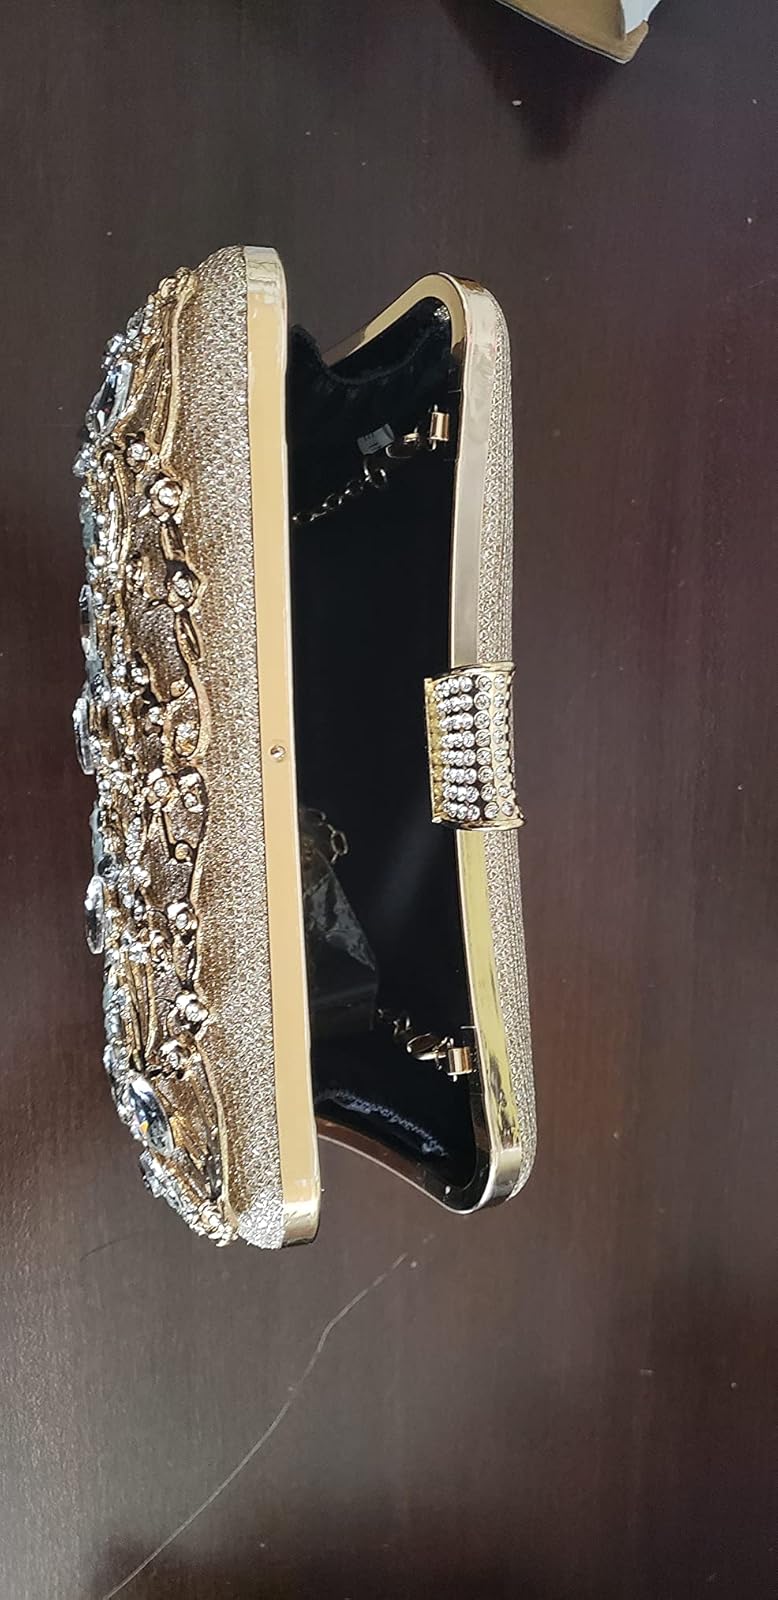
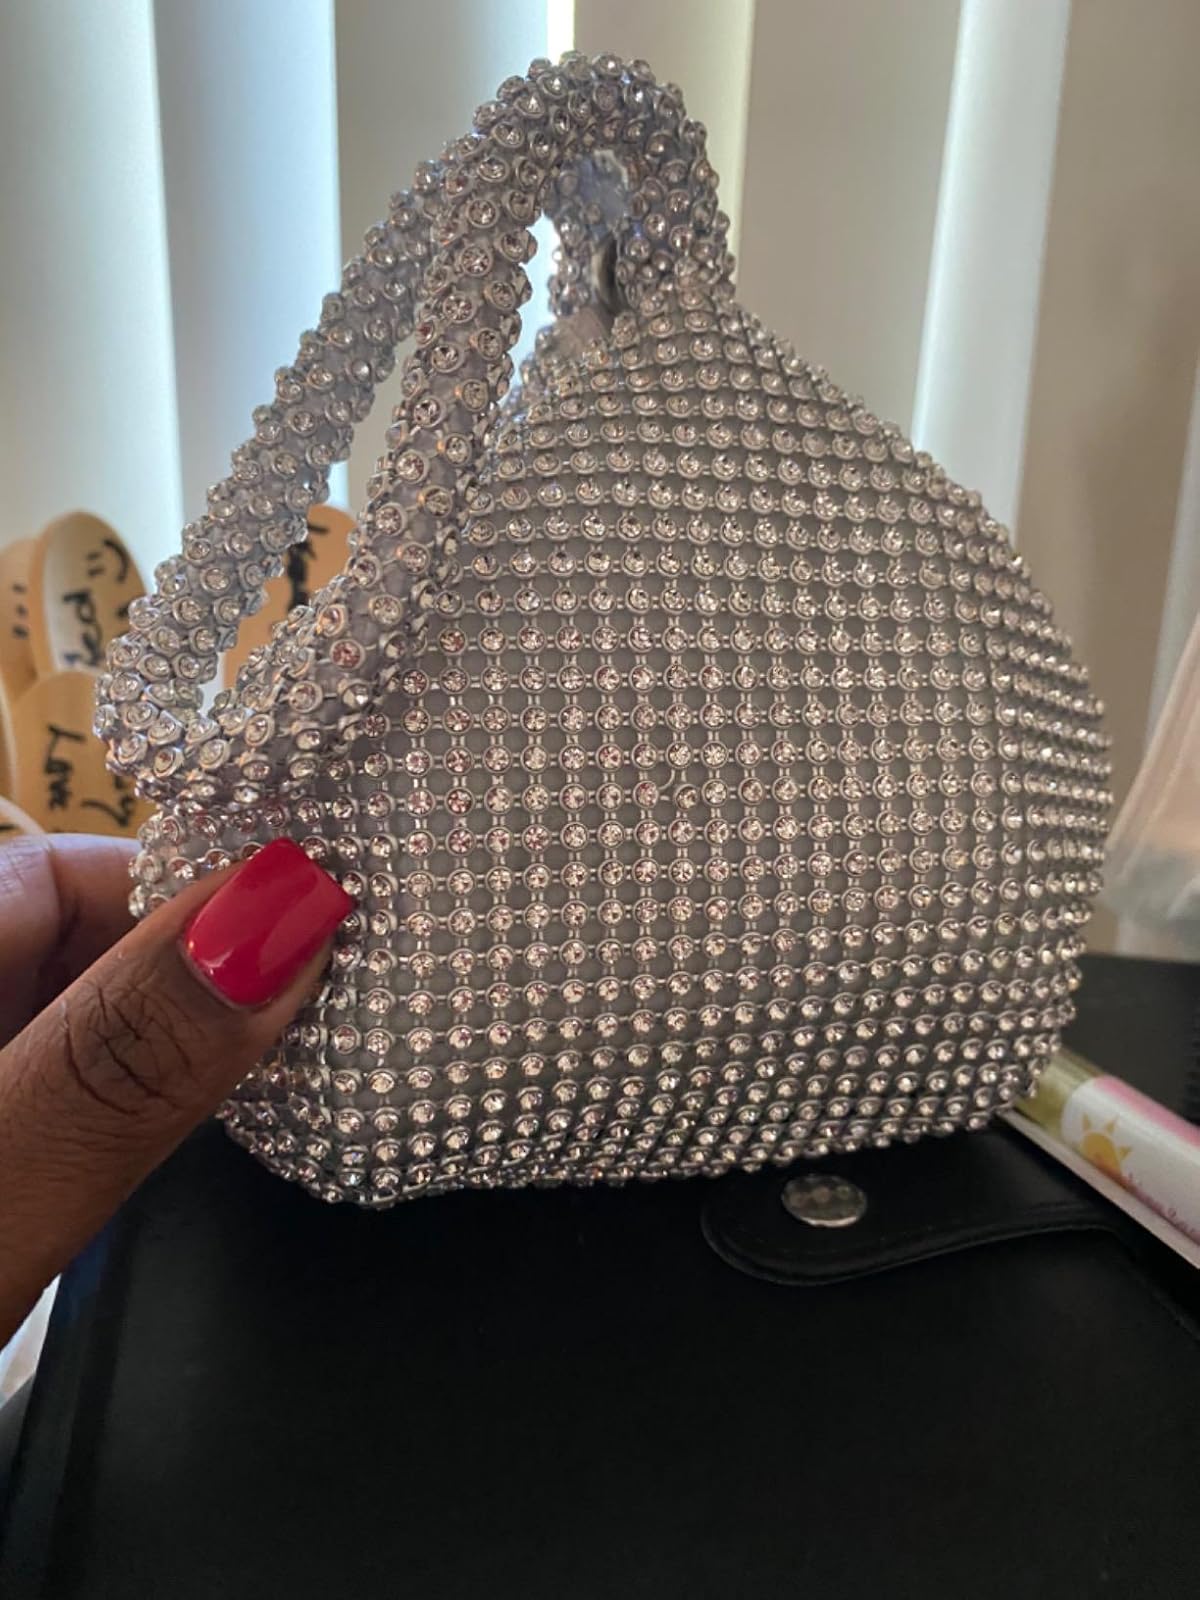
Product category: accessories_handbag
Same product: no